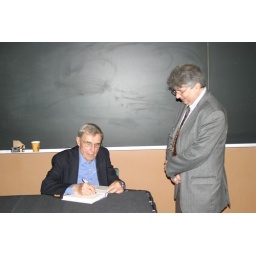
Dr. J. Pasquale, Beyster chair holder in computer science and engineering